HM Customs

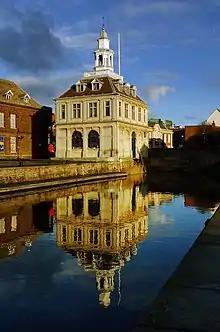
The Custom House, King's Lynn. It served as the port's customs office from 1683-1989.

The levying of Customs duties in Britain (by officers appointed to the task) has been part of national life for many centuries. In 1215 Magna Carta asserted that merchants travelling to and from England should expect to pay the "rectae et antiquae consuetudinae" ('ancient and rightful customs').